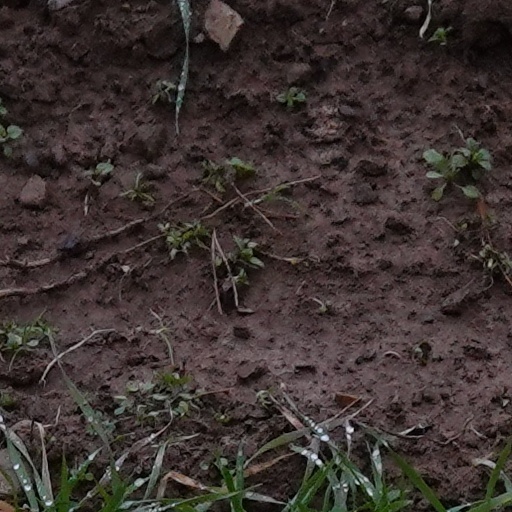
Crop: wheat